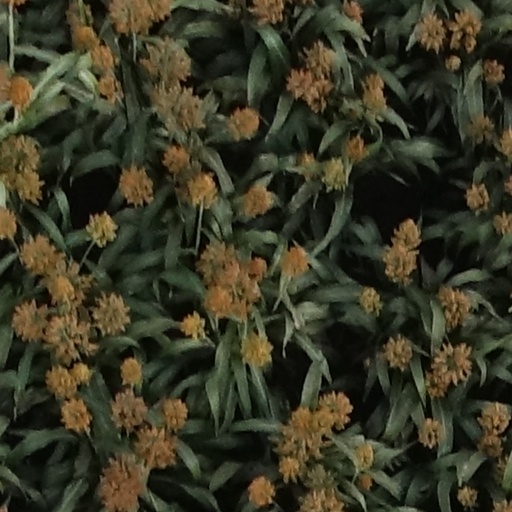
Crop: sorghum